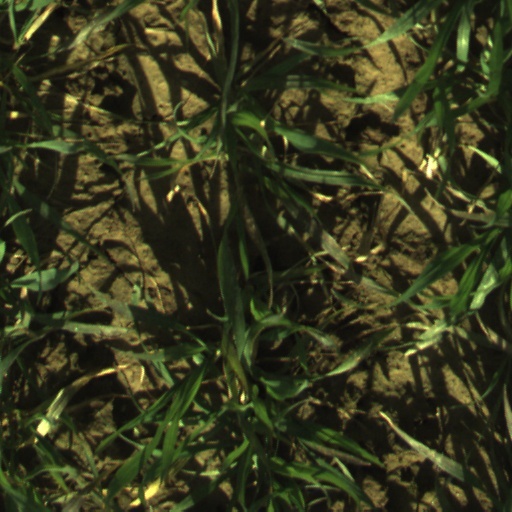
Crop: wheat